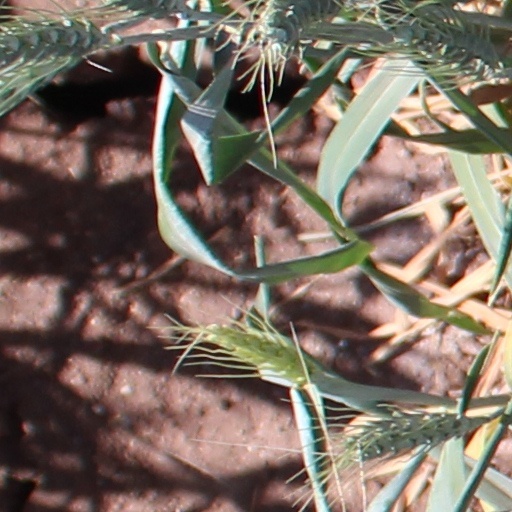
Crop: wheat